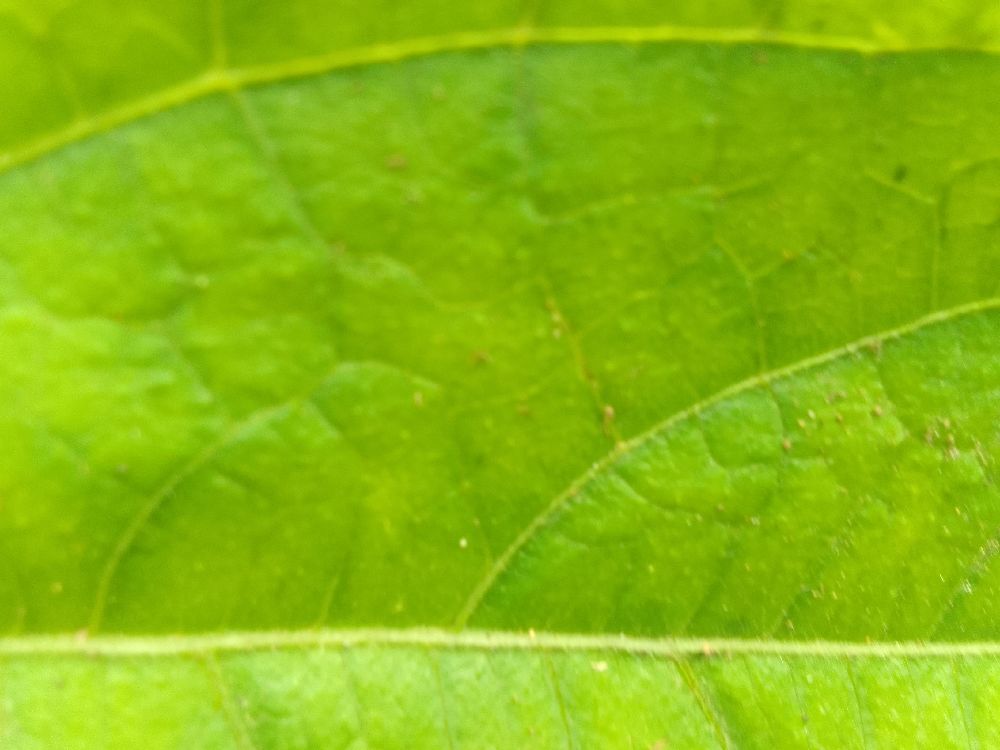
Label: healthy